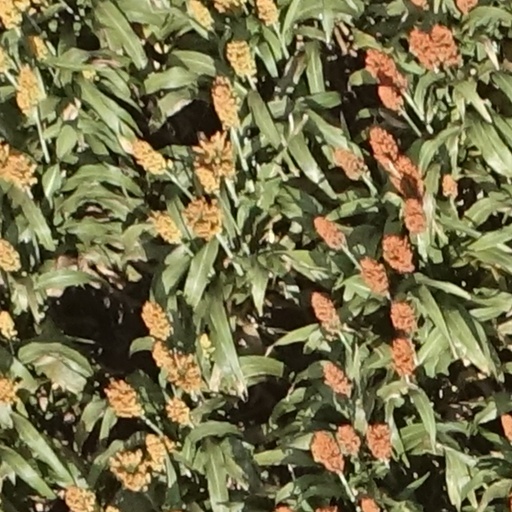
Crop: sorghum